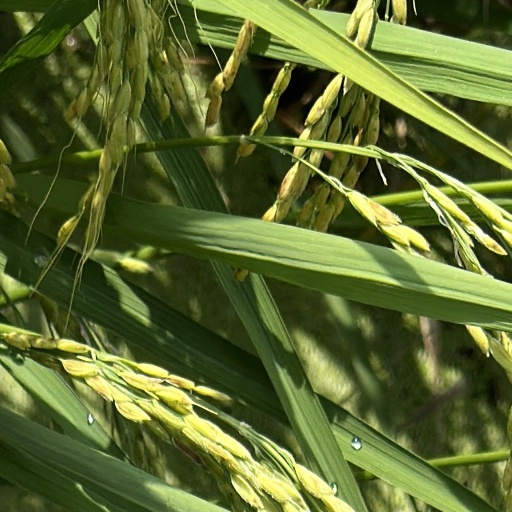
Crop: rice